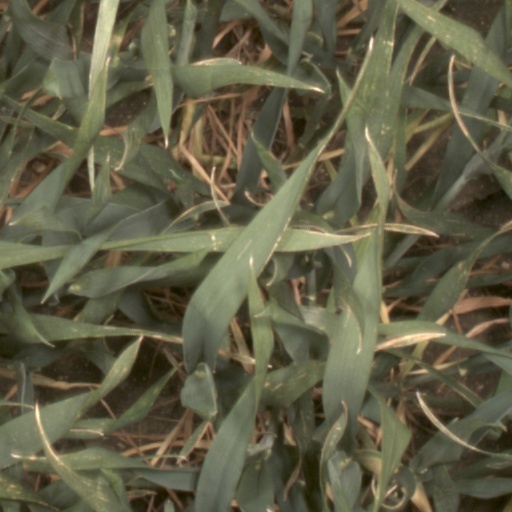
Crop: wheat